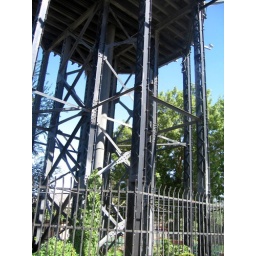
bottom of water tower in Tehachapi